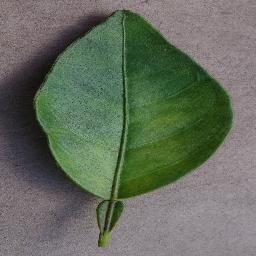
Label: Orange___Haunglongbing_(Citrus_greening)